Sky position (RA, Dec in degrees): 145.669, 0.1117
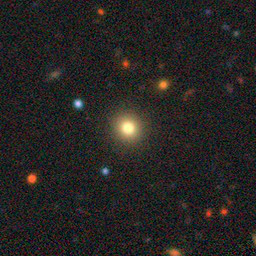
Galaxy morphology: Round Smooth Galaxies